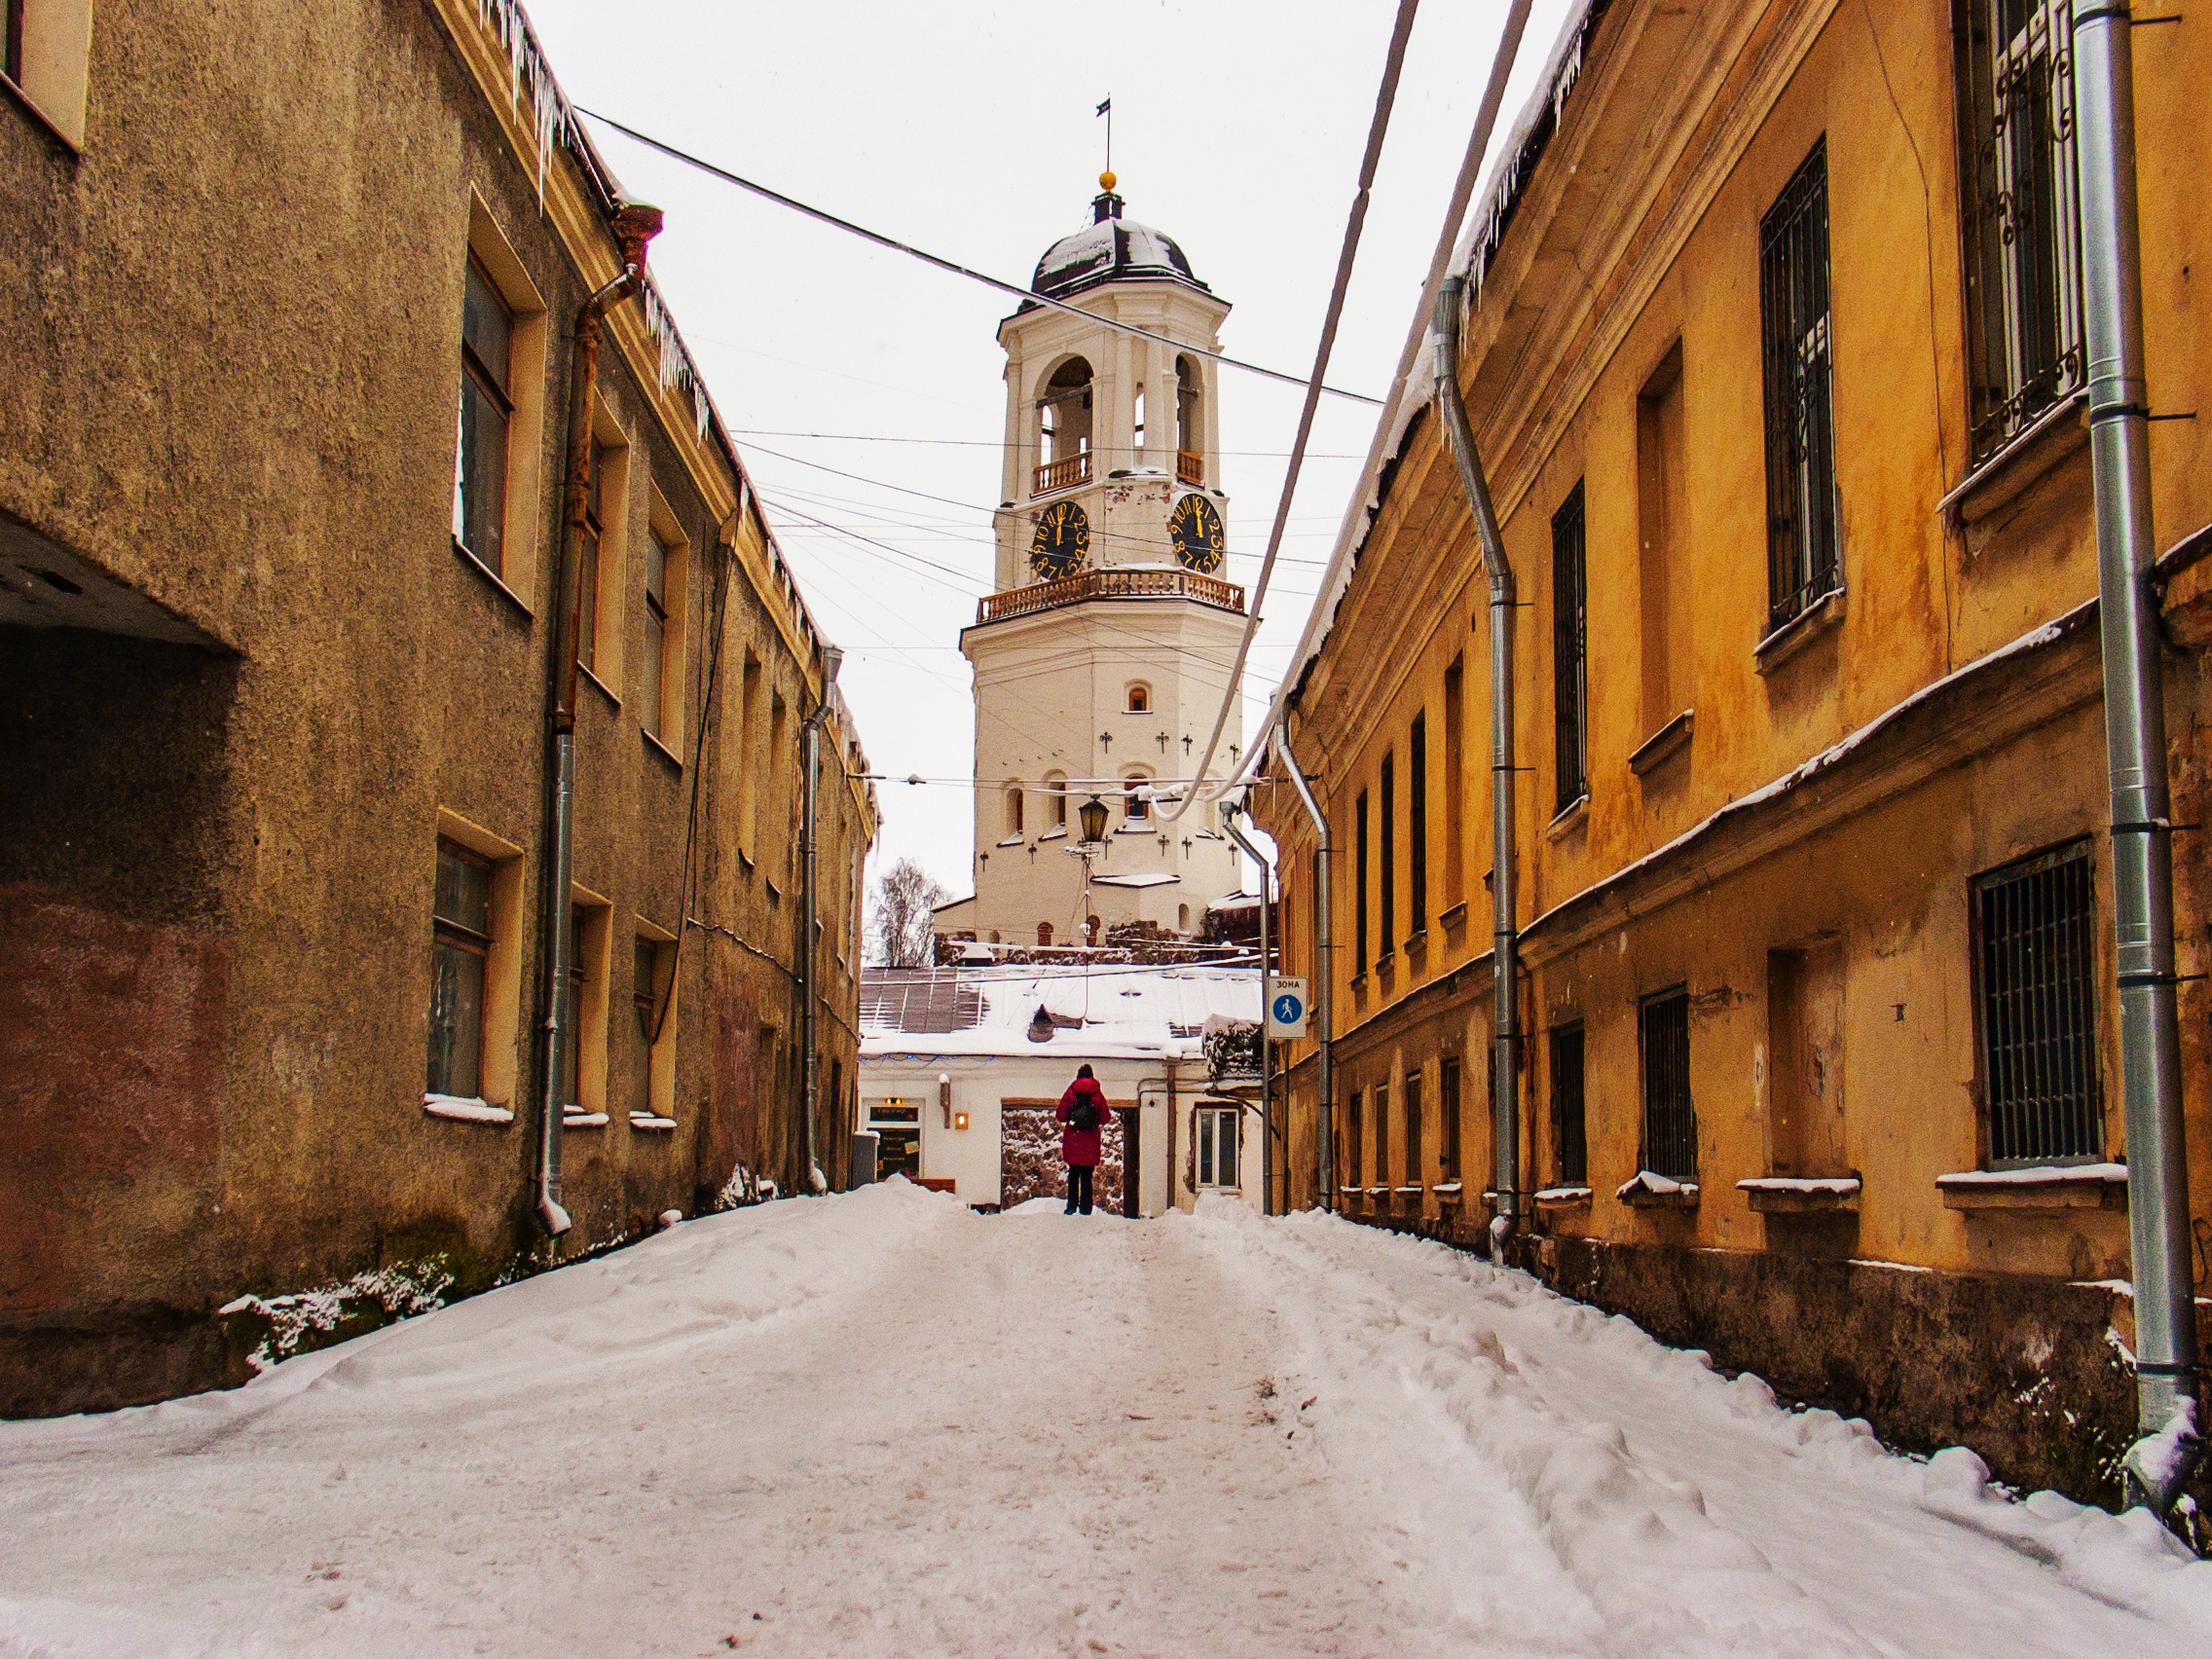
images, building, window, sky, road surface, neighbourhood, thoroughfare, snow, house, plant, flooring, facade, city, road, freezing, urban area, alley, mixed use, lane, tree, street, pedestrian, sidewalk, cobblestone, event, winter, wood, history, slope, medieval architecture, precipitation, street light, downtown, tourism, apartment, suburb, village, evening